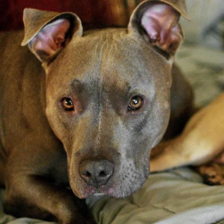
Label: animals